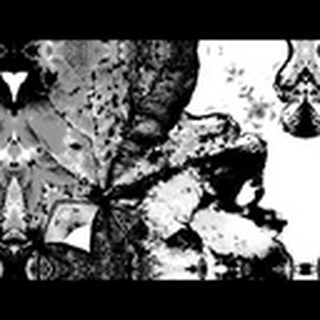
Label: cotton_bacterial_blight